Sonta

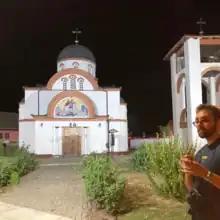
Current image of Orthodox Church & Resident in 2022

Sonta is a village located in the municipality of Apatin, West Bačka District, Vojvodina, Serbia. The village has a Croat ethnic majority and its population numbering 4,238 people (2011 census).